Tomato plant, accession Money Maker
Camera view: vertical (180 deg); turntable rotation: 60 degrees
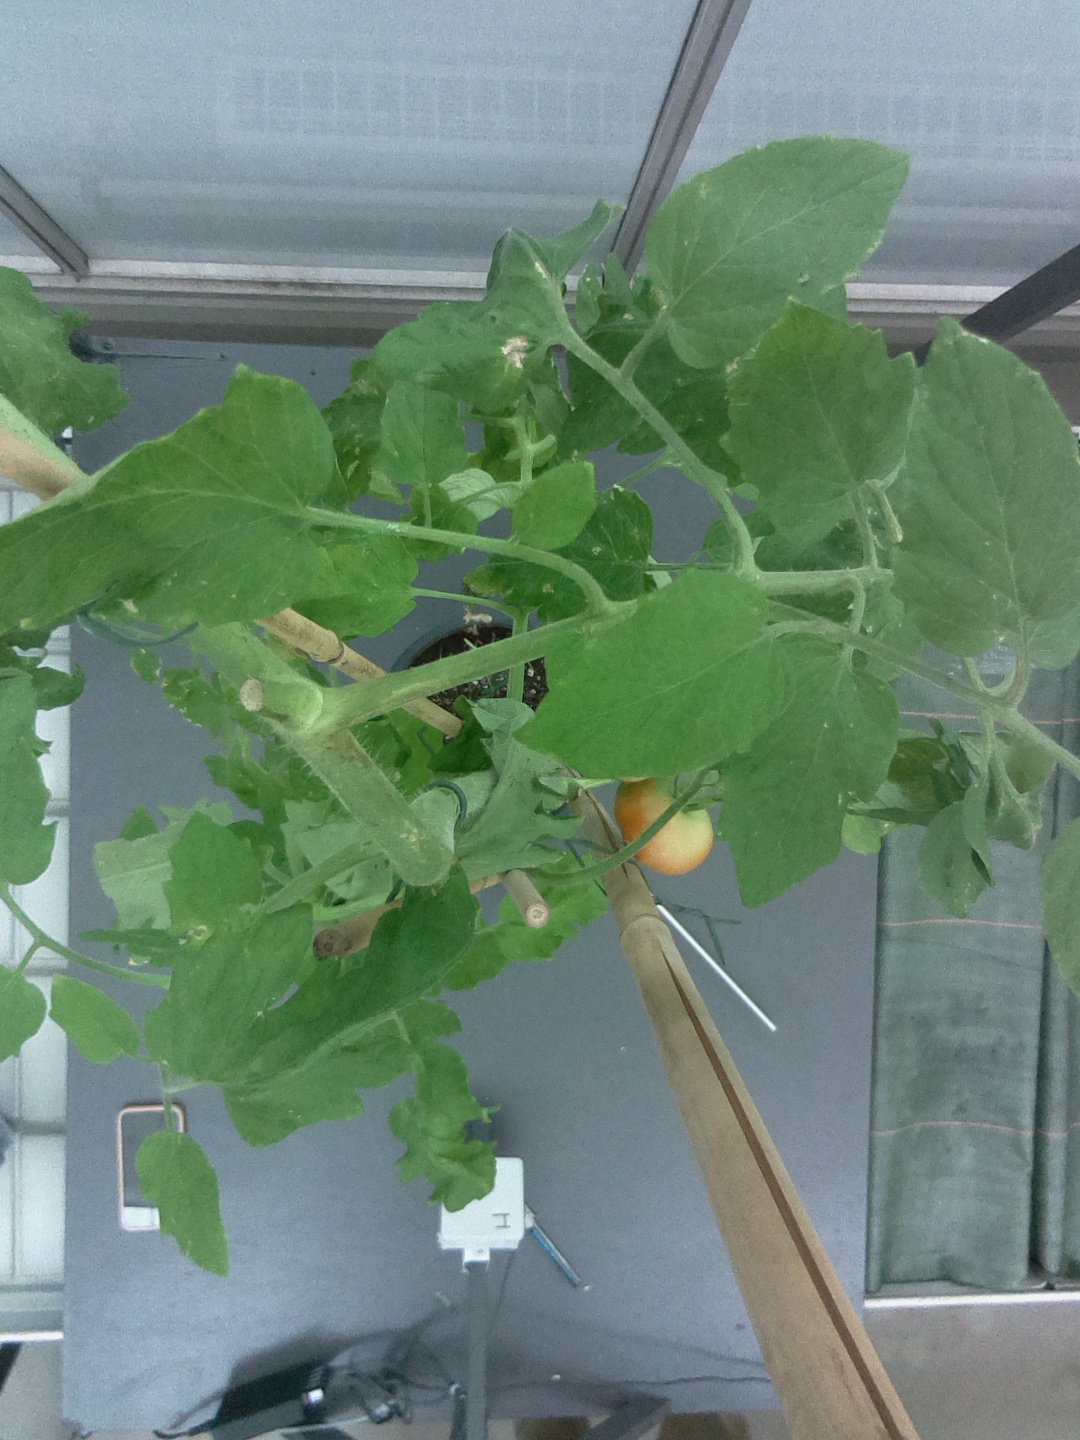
BBCH growth stage 80: fruits start showing typical ripe color (orange -> red)